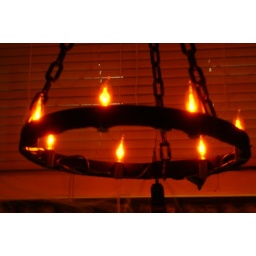
using a string of flicker lights, black plastic chain and an embroidery hoop covered in black fabric